Ronaldsway

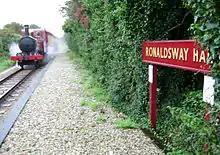
IMR steam train from Douglas arriving at Ronaldsway Halt in 2006

The place name is derived from the Old Norse personal name "Rǫgnvaldr" and the Old Norse element "vað" meaning "ford", or alternatively "vágr" meaning "large, narrow bay" as in Stornoway. It is possible that the eponym of Ronaldsway is Rǫgnvaldr Guðrøðarson, King of the Isles (died 1229). The site was once a landing place for Castle Rushen and Castletown. Ronaldsway first appears on record in the "Chronicle of Mann", which documents an instance when Rǫgnvaldr's half-brother, Óláfr (died 1237), landed on the island in 1224, and confronted him for a share of the kingdom.